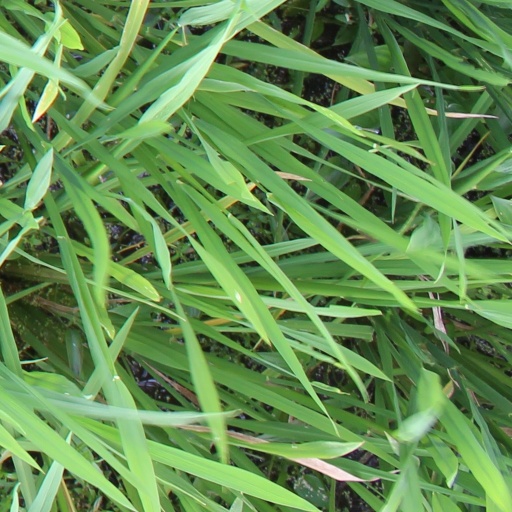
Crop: rice